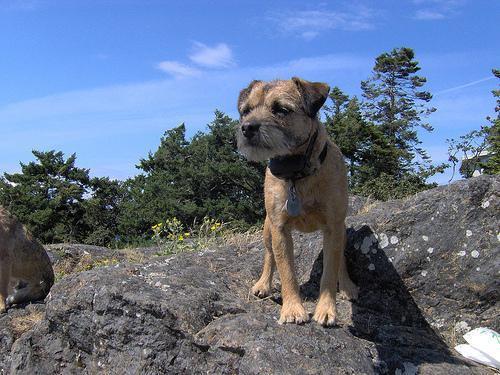
Border_terrier